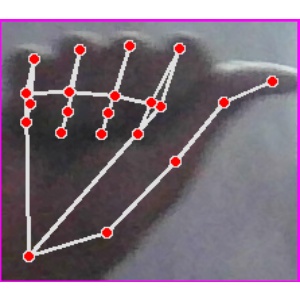
अक्षर: छ